Vierville, Eure-et-Loir

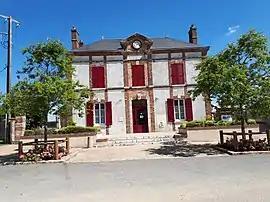
The town hall in Vierville

Vierville is a commune in the Eure-et-Loir department and Centre-Val de Loire region of north-central France. It lies 32 km east of Chartres and some 60 km south-west of Paris.